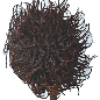
Label: rambutan